Nokia N1

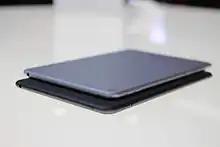
The reverse of the device

The overall design and hardware specifications of the N1 are very similar to the iPad Mini 2, featuring an aluminium unibody chassis, a laminated 7.9-inch IPS LCD display, a 64-bit, 2.4 GHz quad-core Intel Atom system-on-chip with 2 GB of RAM, and 32 GB of internal storage. The N1 includes an 8-megapixel rear-facing camera, and a 5-megapixel front-facing camera.